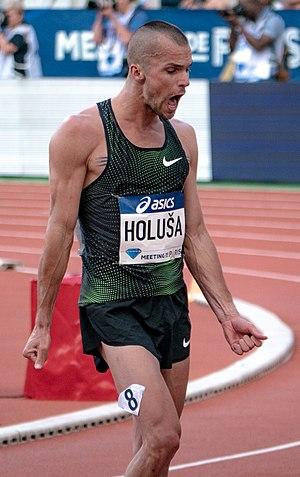
Jakub Holuša est un athlète tchèque spécialiste du 800 et du 1 500 mètres.